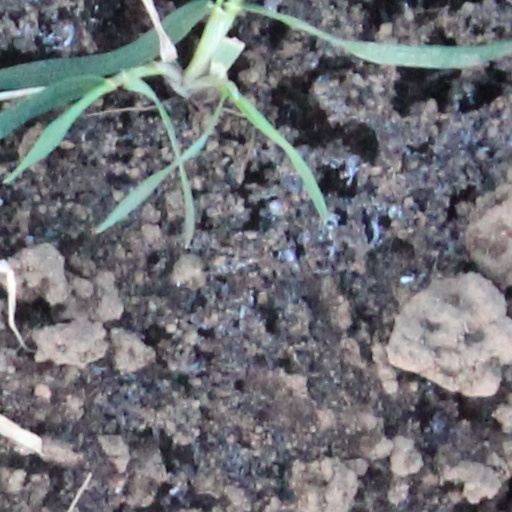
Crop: wheat